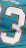
Number: 3